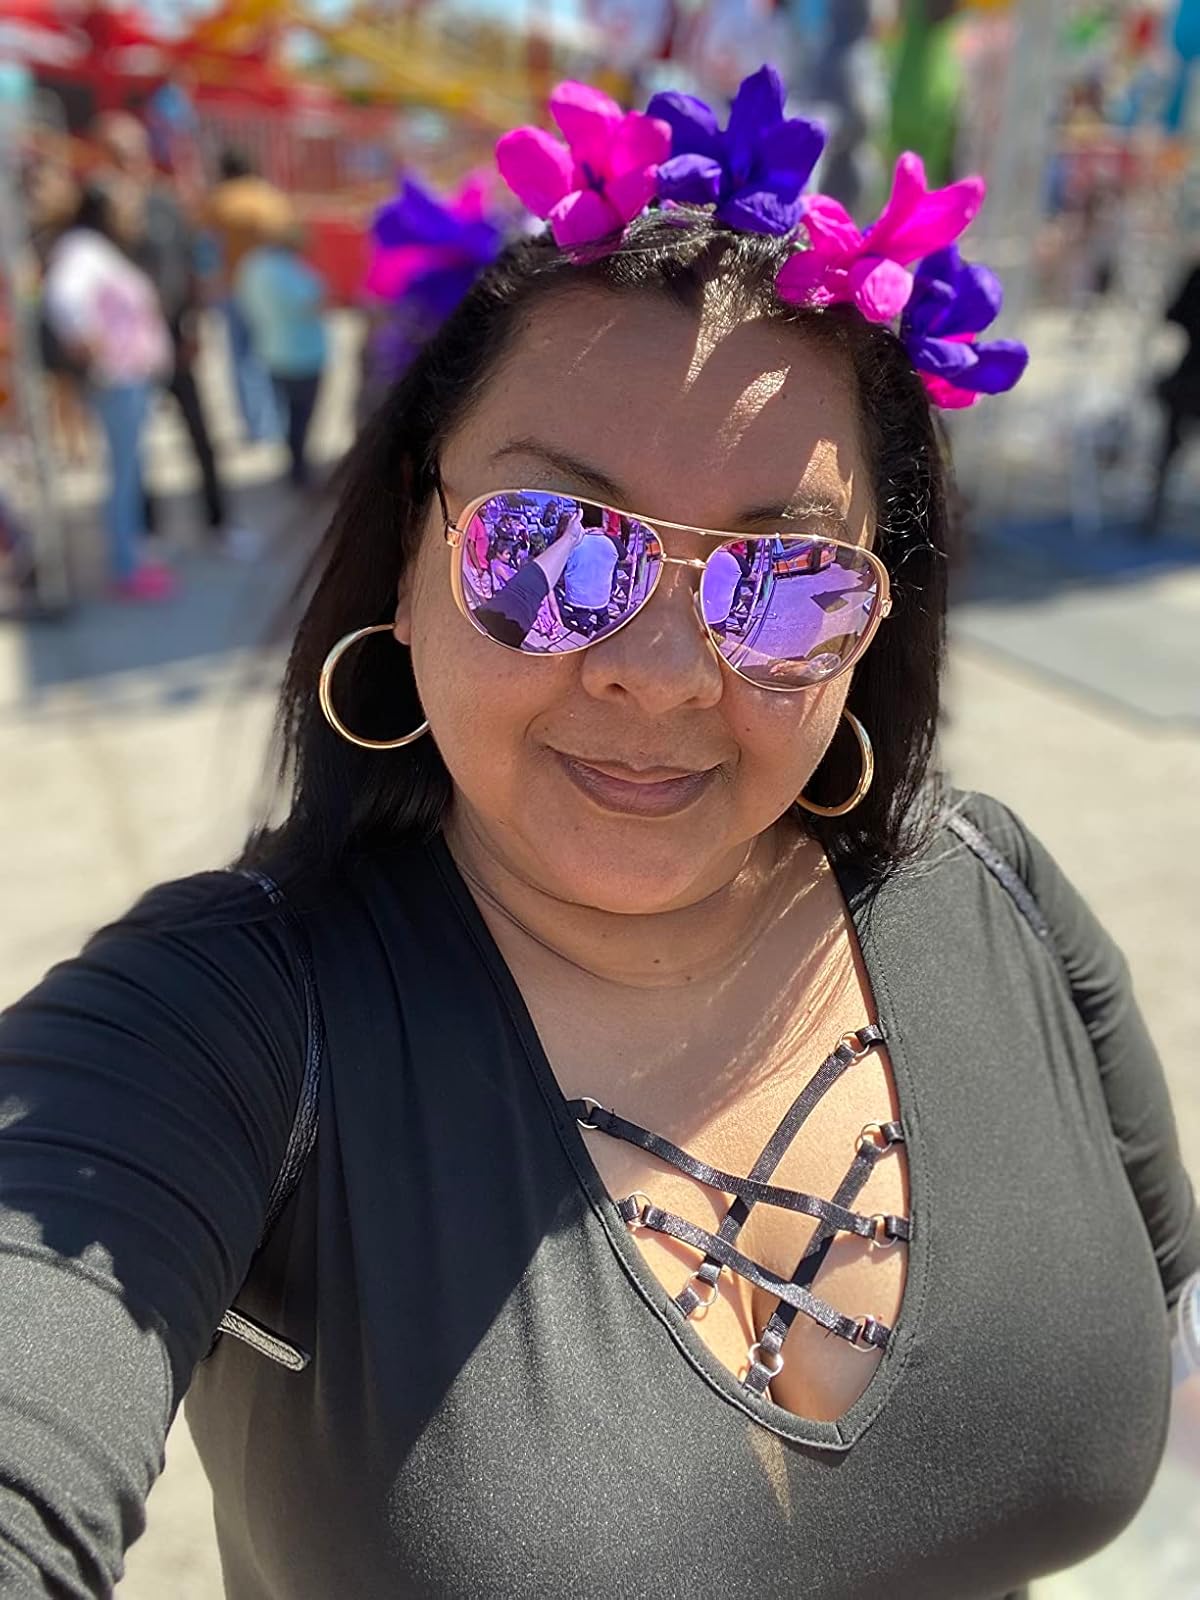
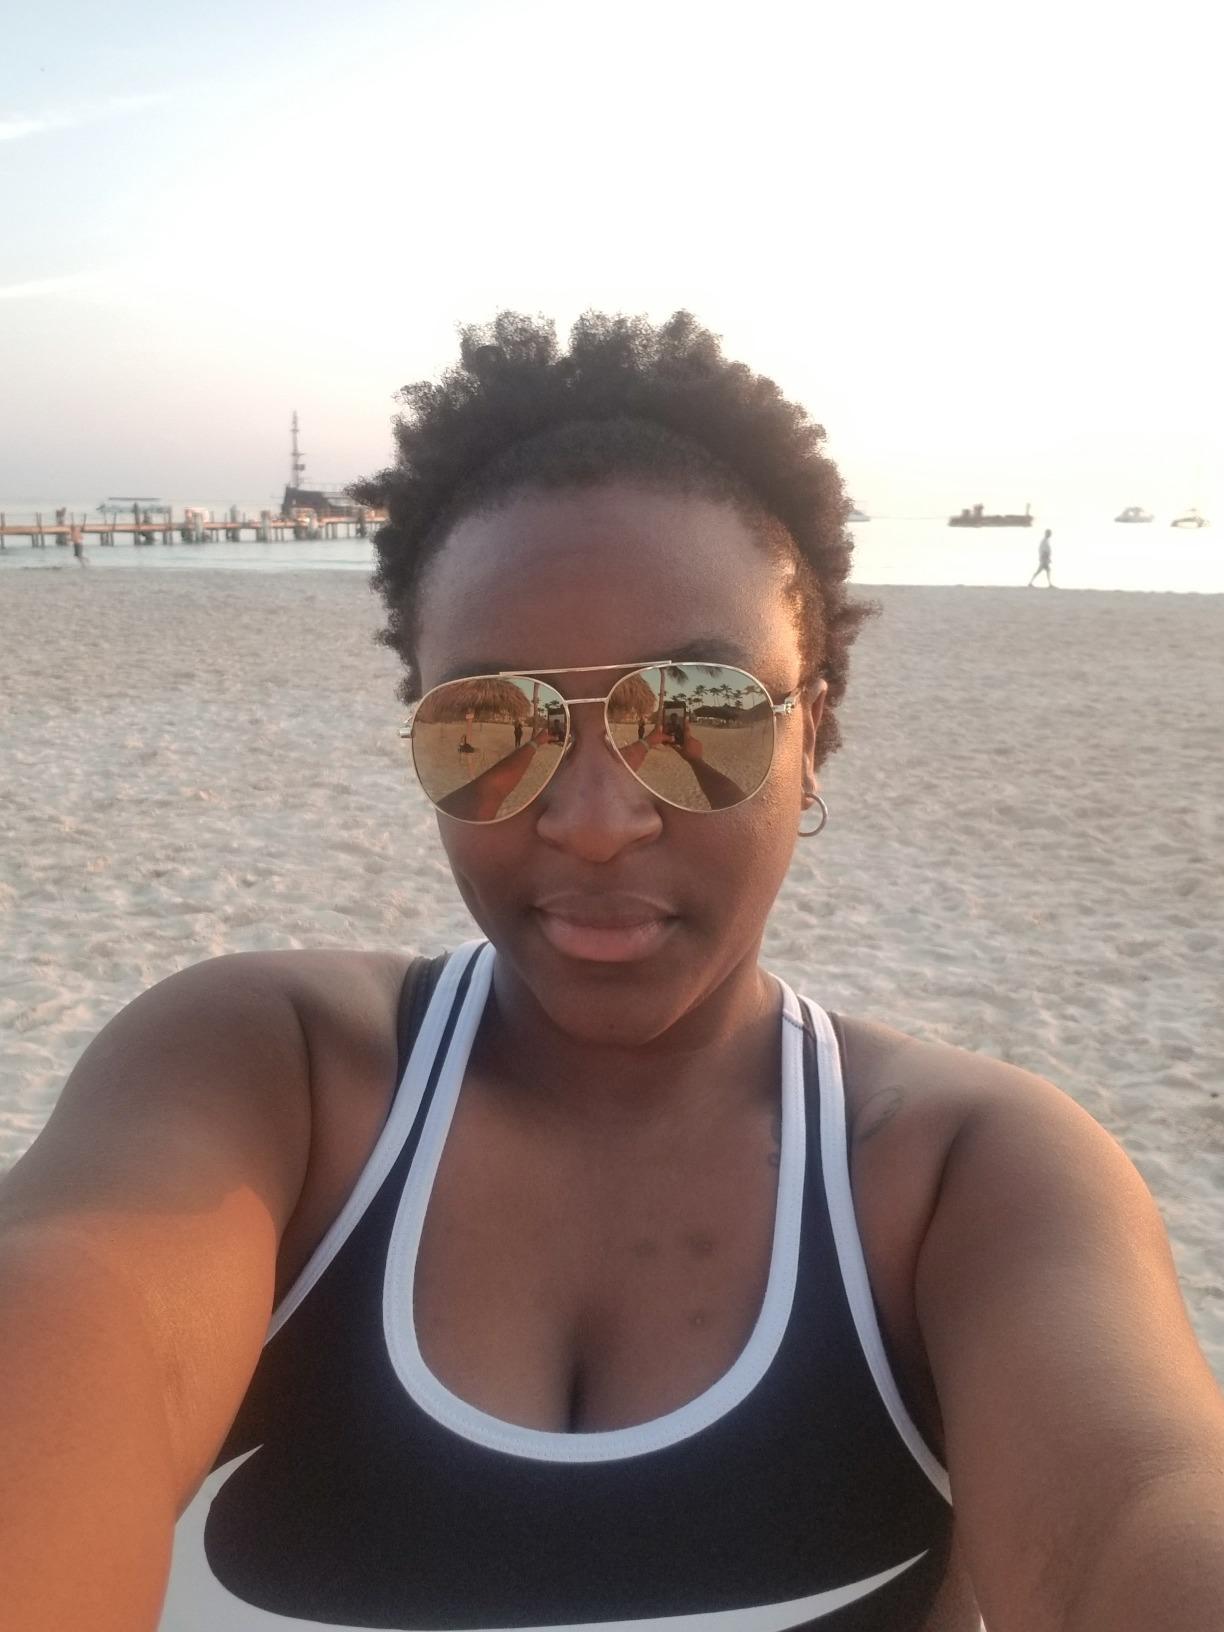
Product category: accessories_sunglasses
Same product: no